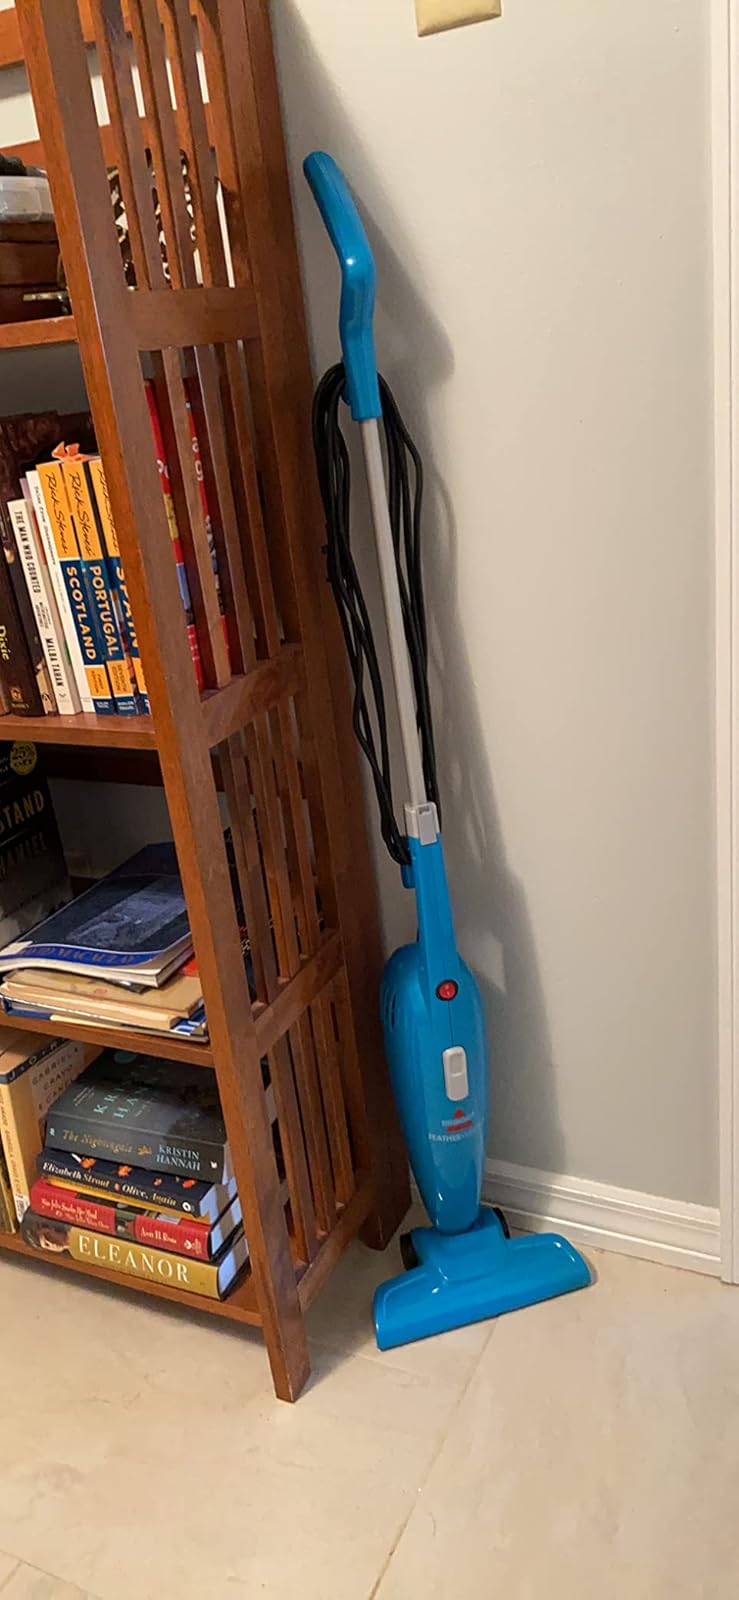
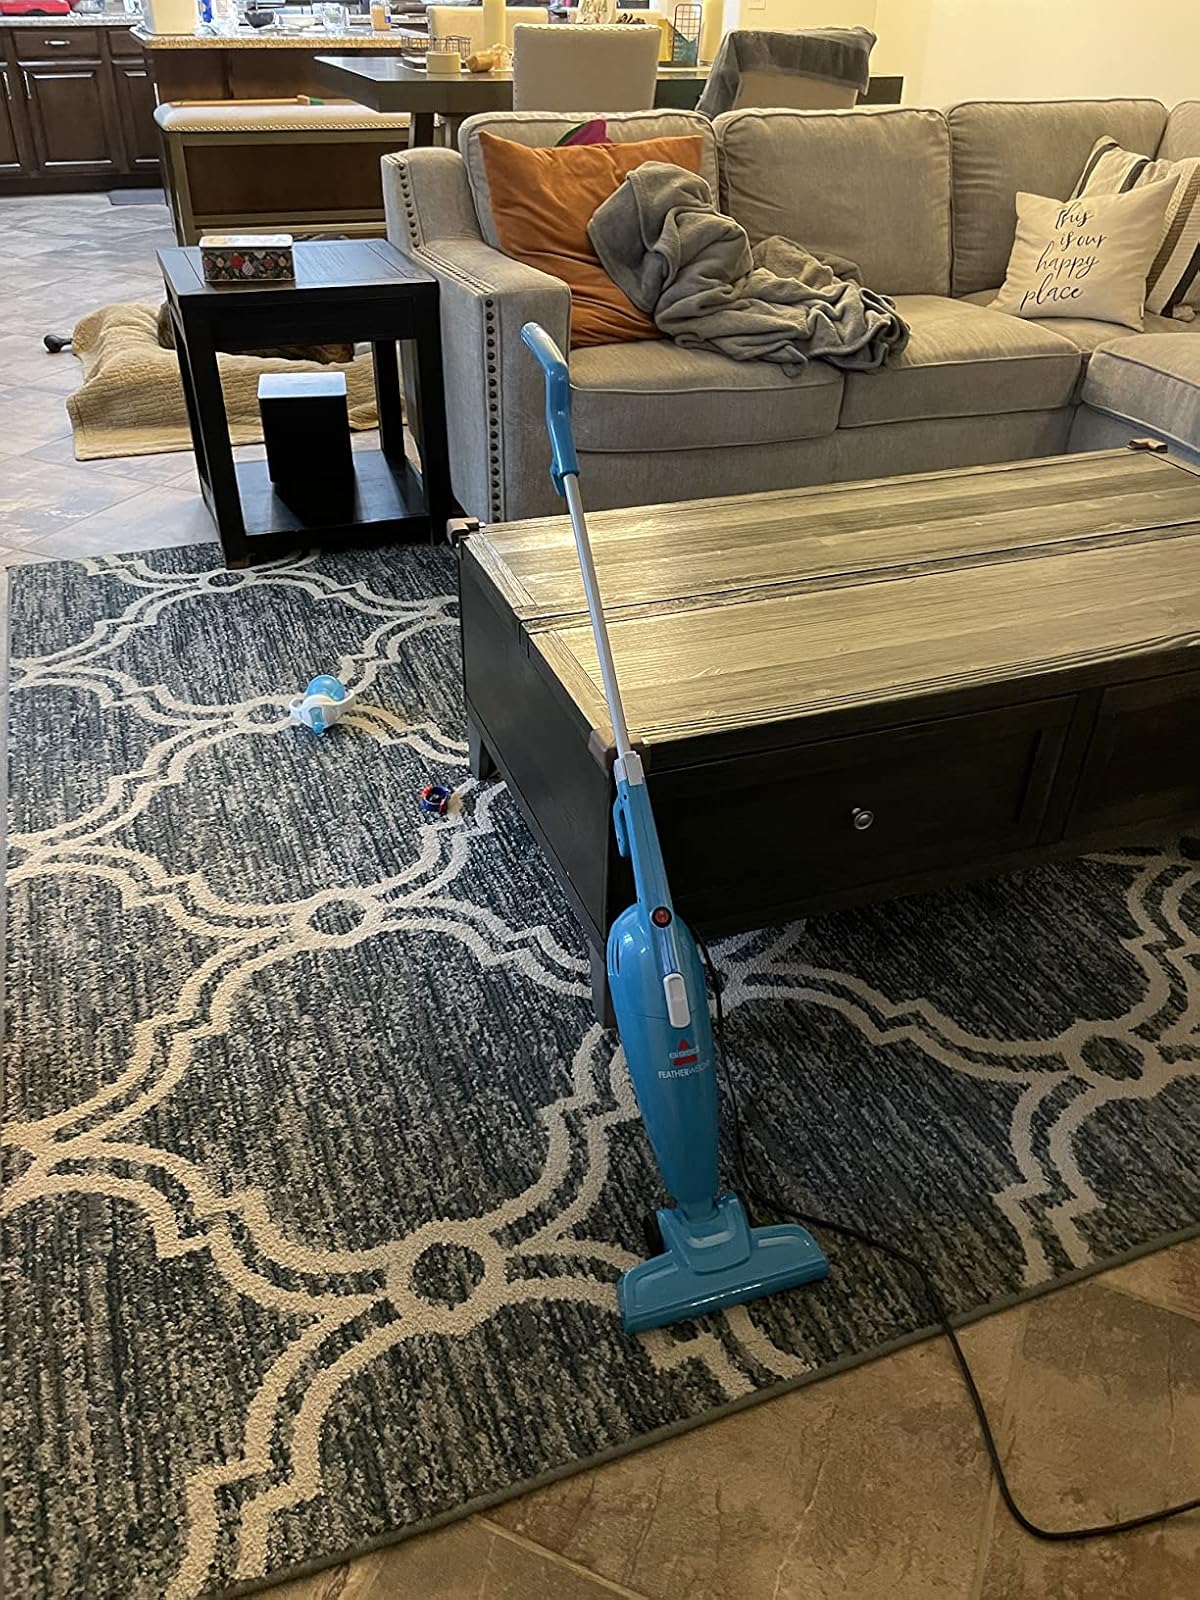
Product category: items_vacuum
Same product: yes